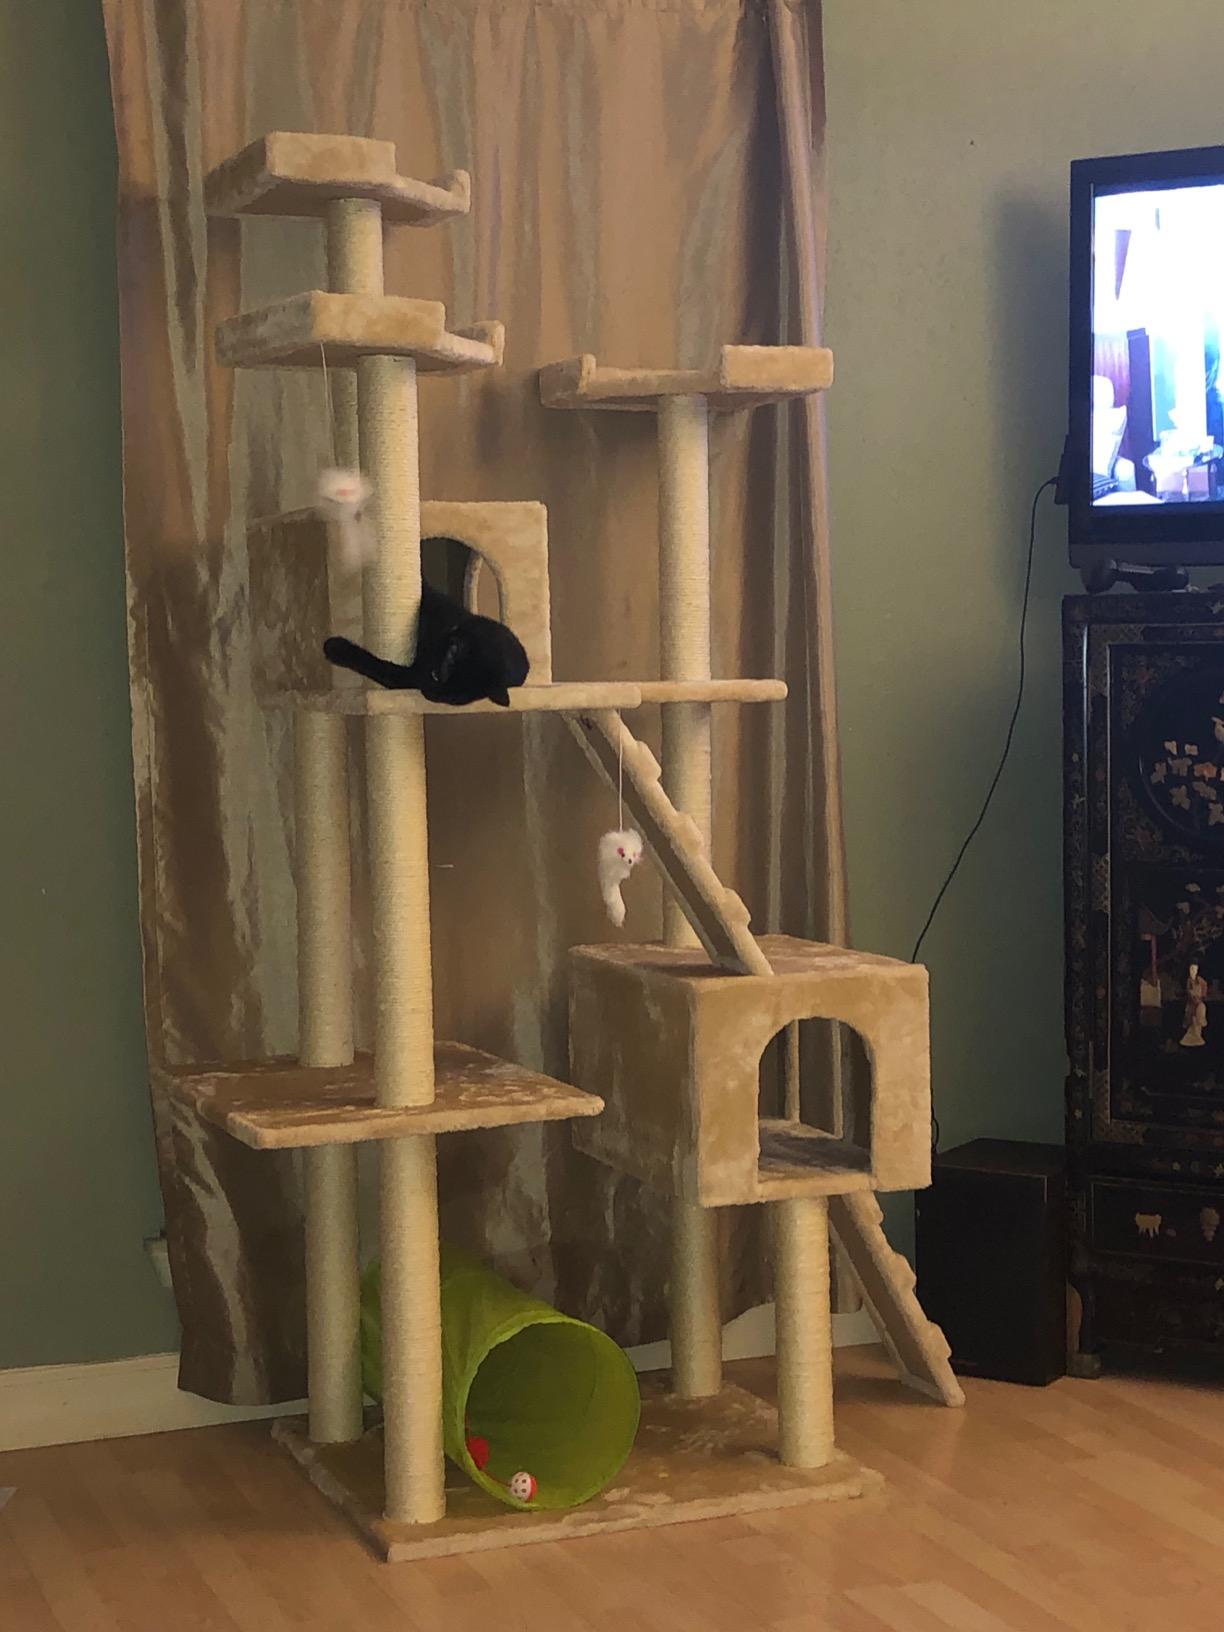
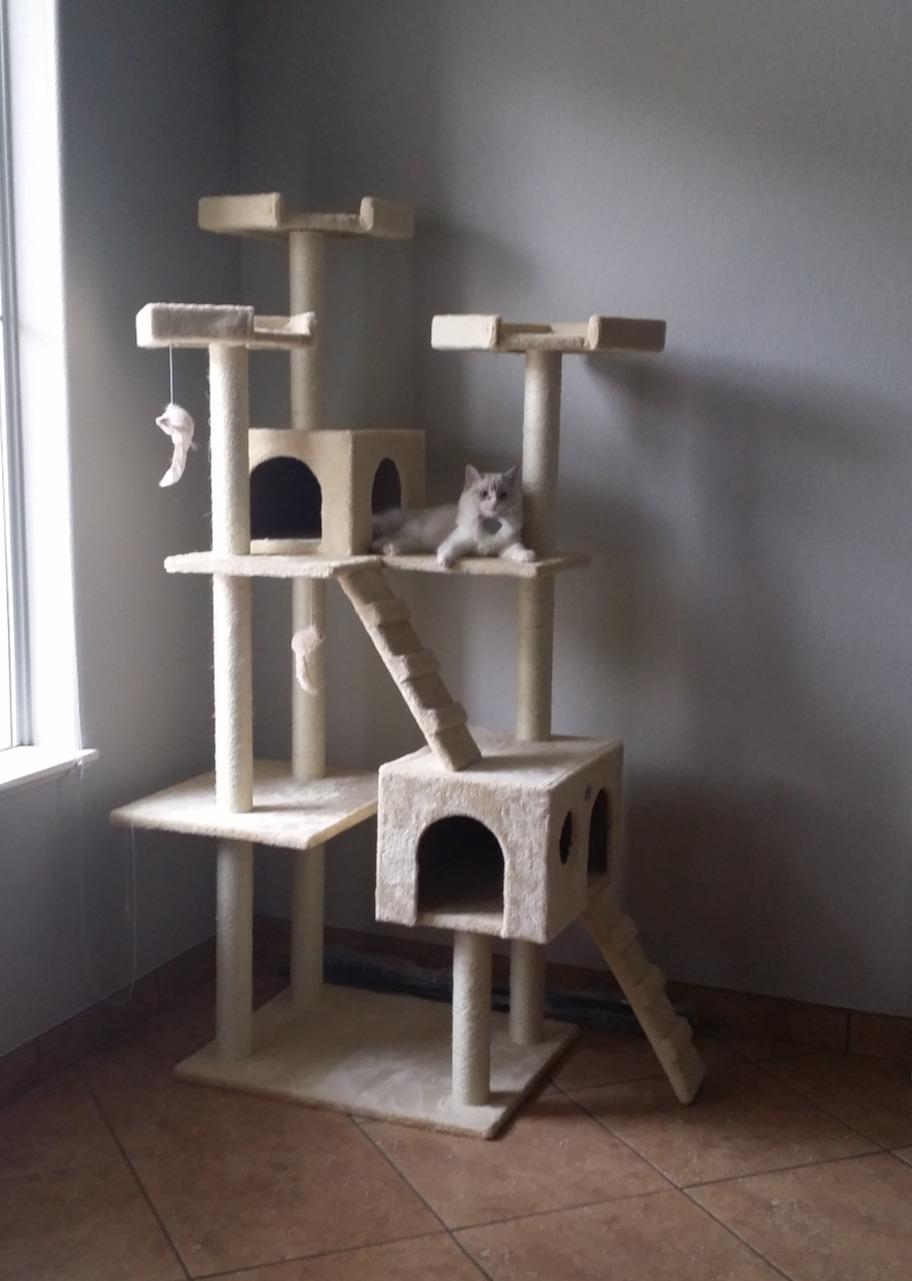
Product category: items_cat tree
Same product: yes